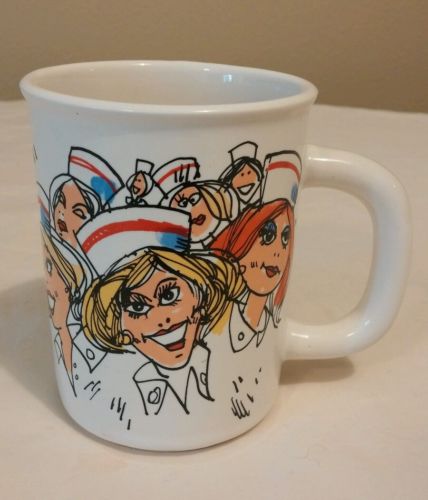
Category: mug